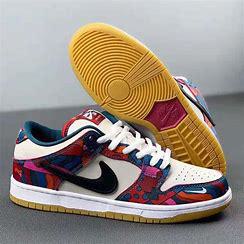
Brand: Nike
Model: SB Dunk